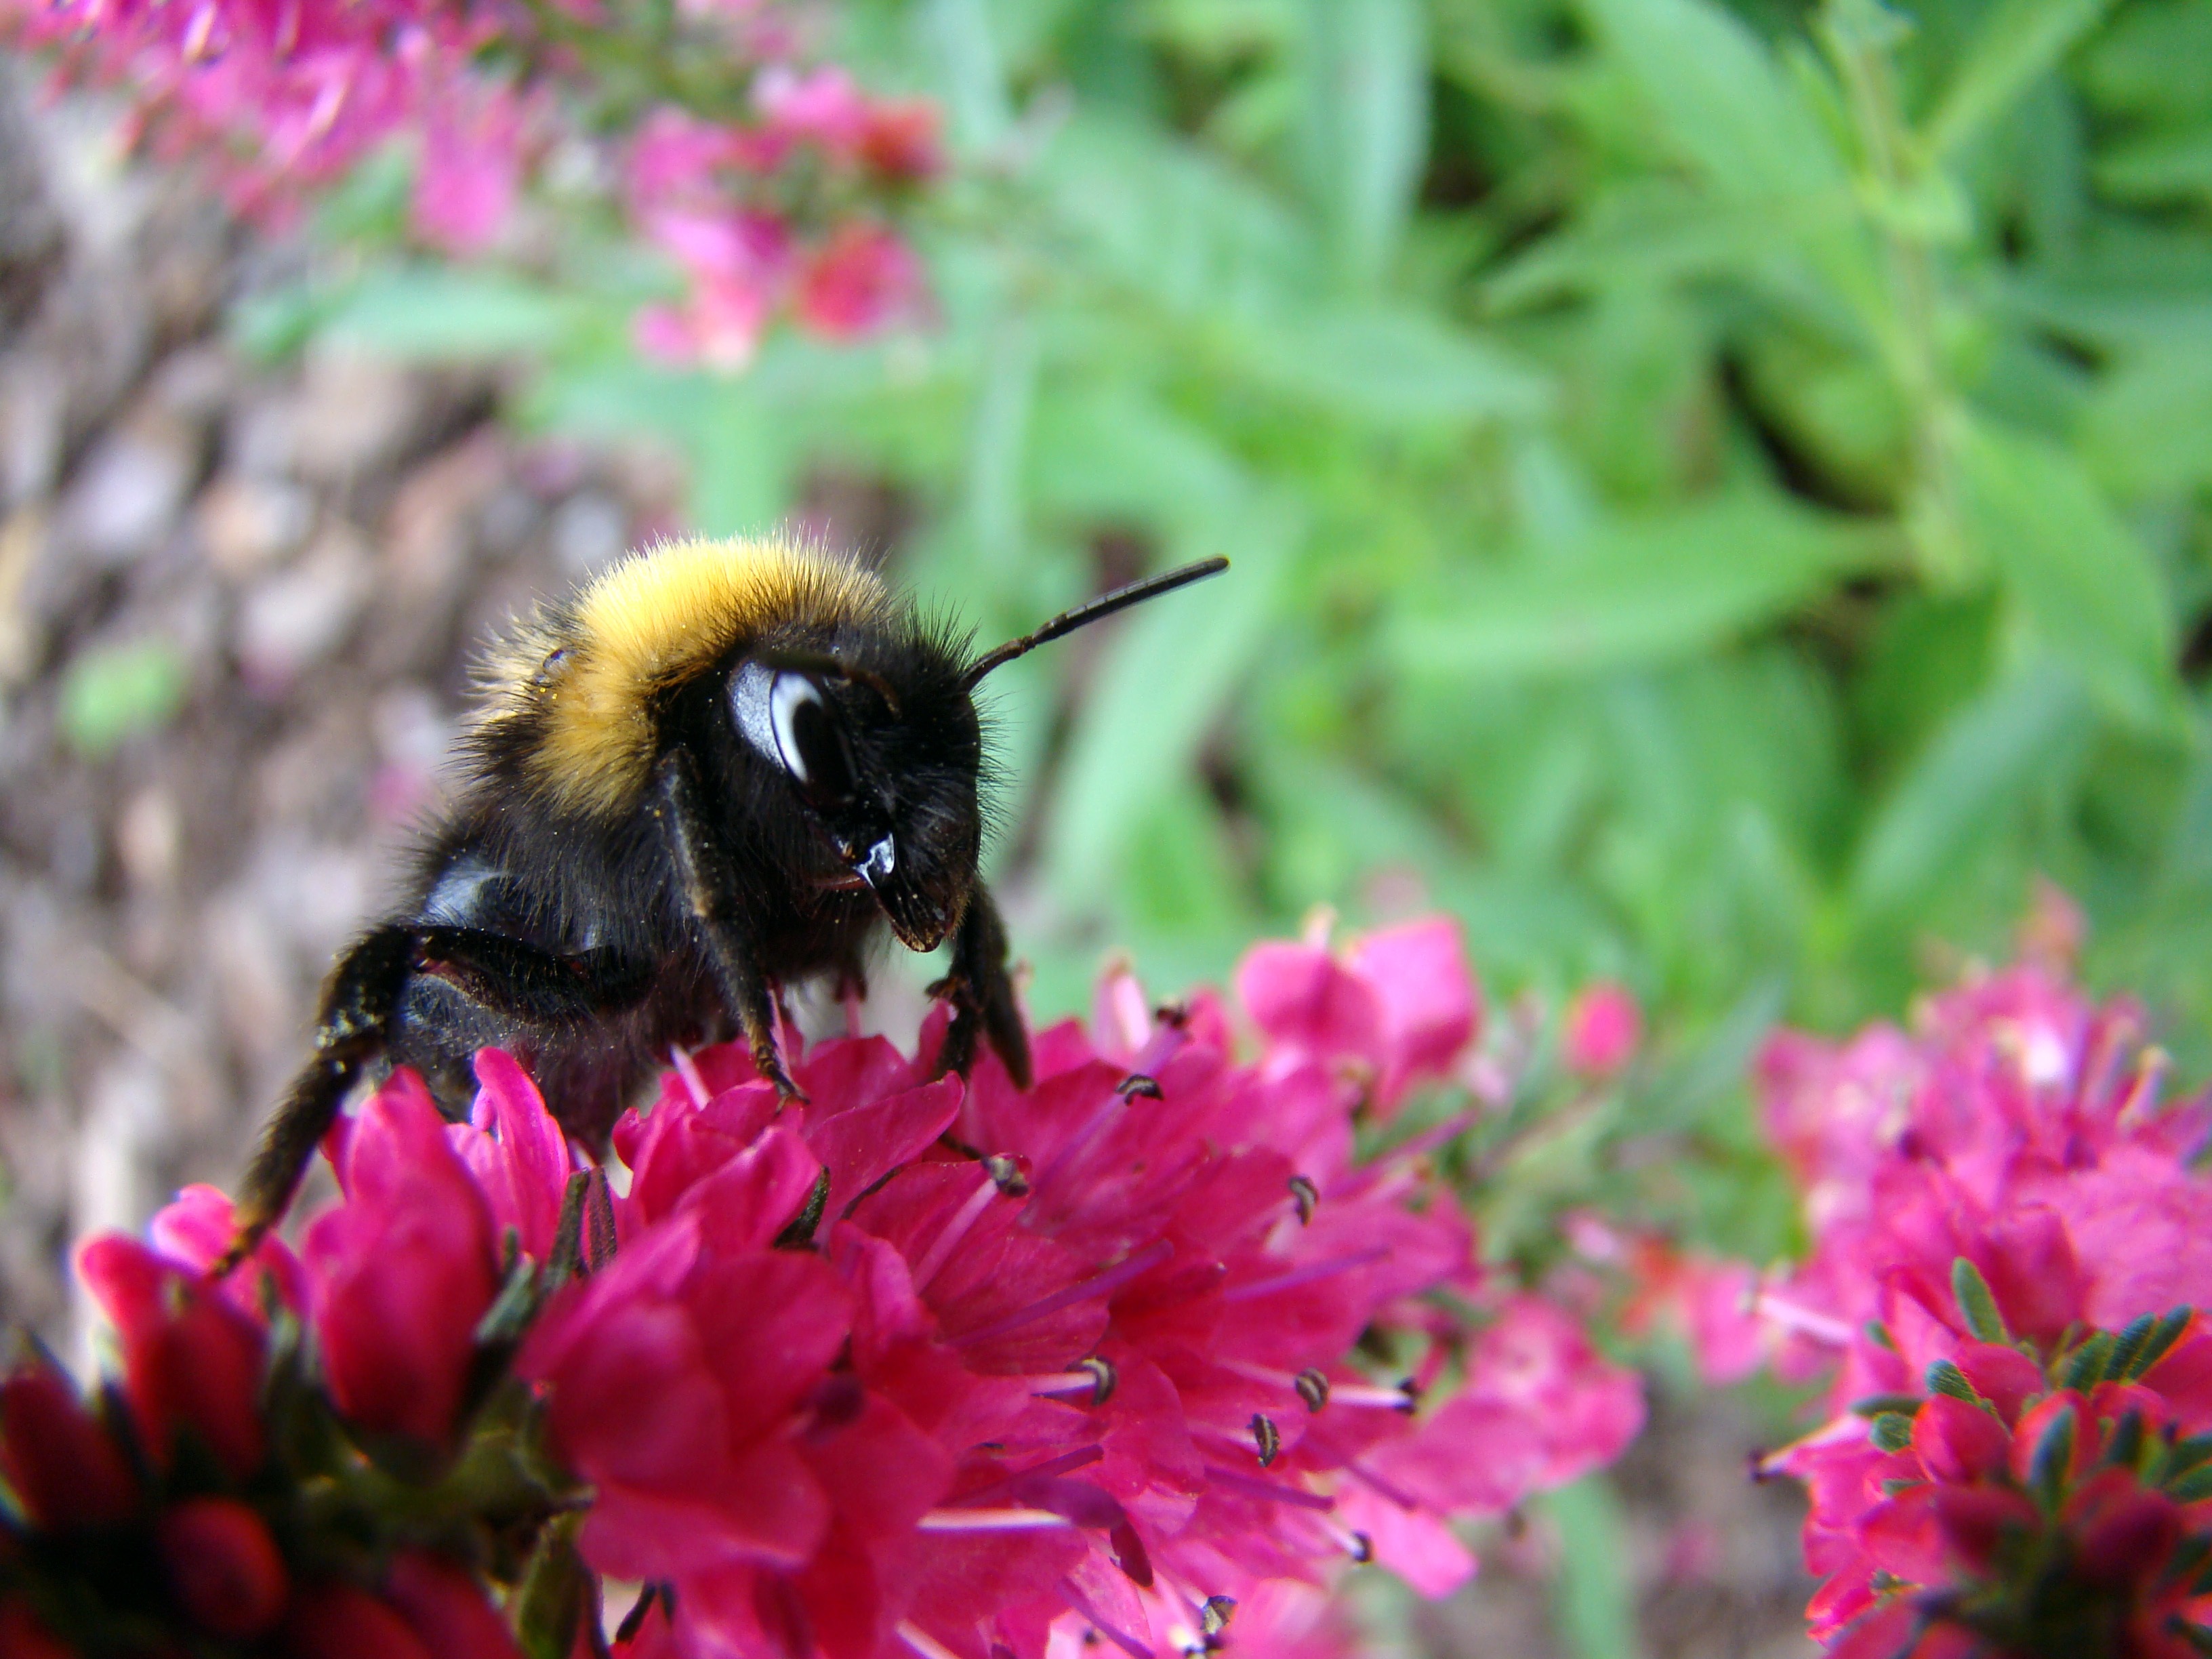
nature, plant, flower, summer, pollen, insect, botany, flora, fauna, invertebrate, wildflower, shrub, bee, bumblebee, nectar, macro photography, honey bee, pollinator, membrane winged insect